Black Indians in the United States

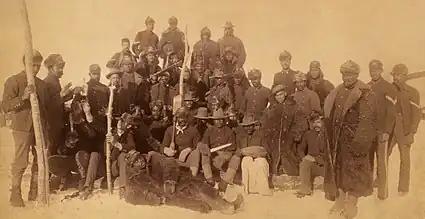
Buffalo Soldiers, 1890. The nickname was given to the "Black Cavalry" by the Native American tribes they fought.

After the American Civil War, some African Americans became (or continued as) members of the US Army. Many were assigned to fight against Native Americans in the wars in the Western frontier states. Their military units became known as the Buffalo Soldiers, a nickname given by Native Americans. Black Seminole men in particular were recruited from Indian Territory to work as Native American scouts for the Army.